Metro 2033 (video game)

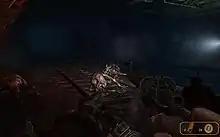
A gameplay screenshot of the original "Metro 2033". The tunnels are often dimly lit, and the player must use a flashlight to see in the darkness.

"Metro 2033" is a first-person shooter video game. It is predominantly set within the tunnels of the Moscow Metro, though some sections take place on the surface, in the ruins of Moscow. The story is told through a linear single-player campaign, and important plot moments are shown during cutscenes.